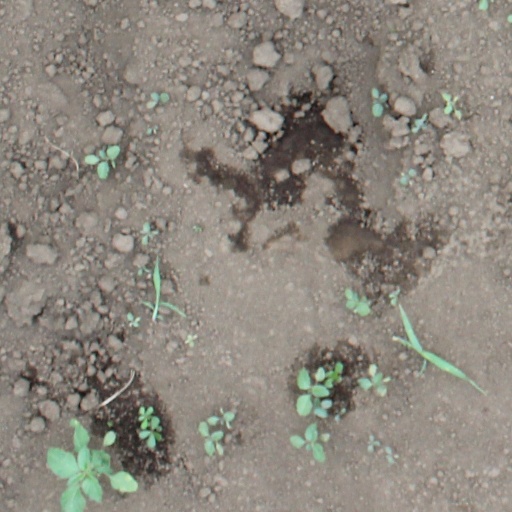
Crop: soybean